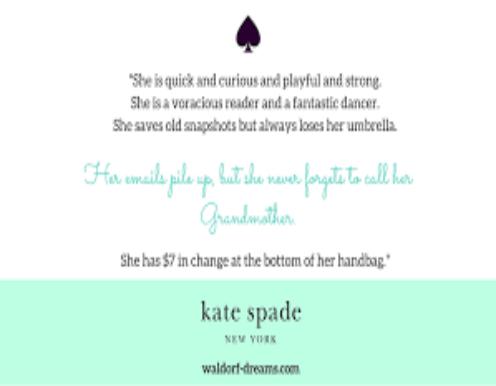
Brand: KATE SPADE-1
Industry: Clothes